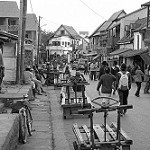
Label: B & W